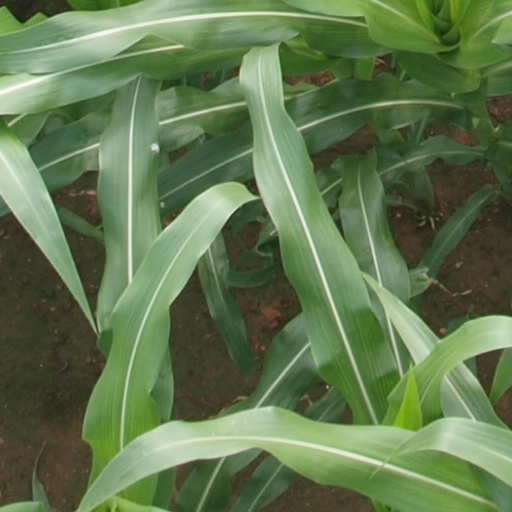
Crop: maize; corn